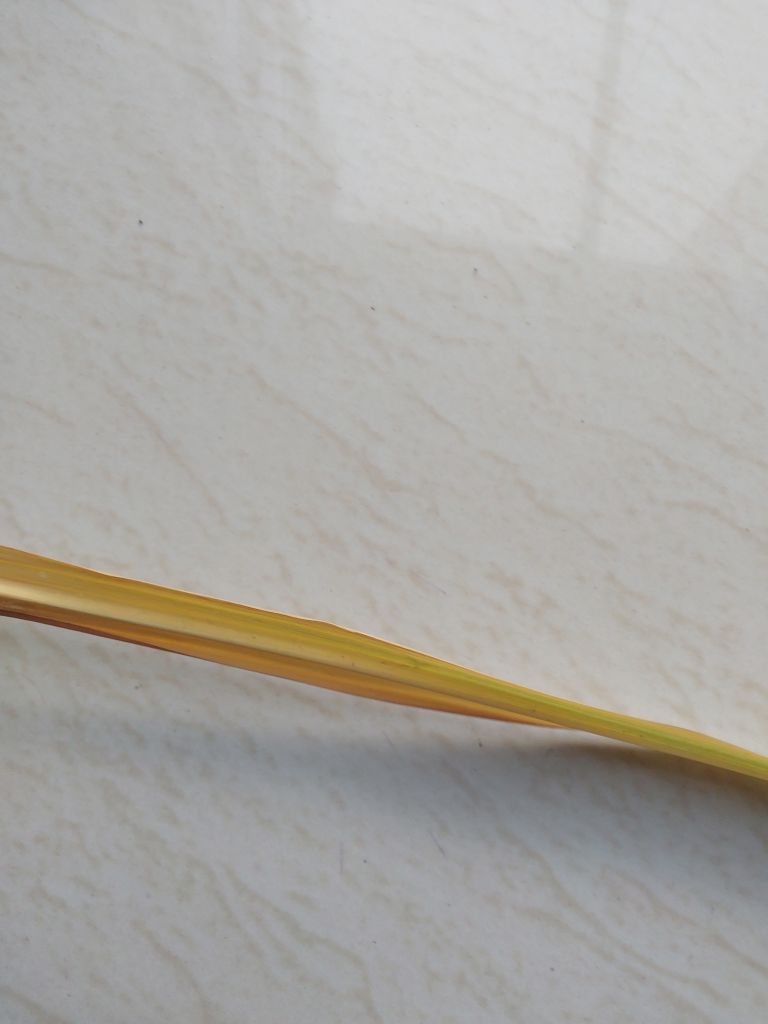
Label: Yellow Leaf